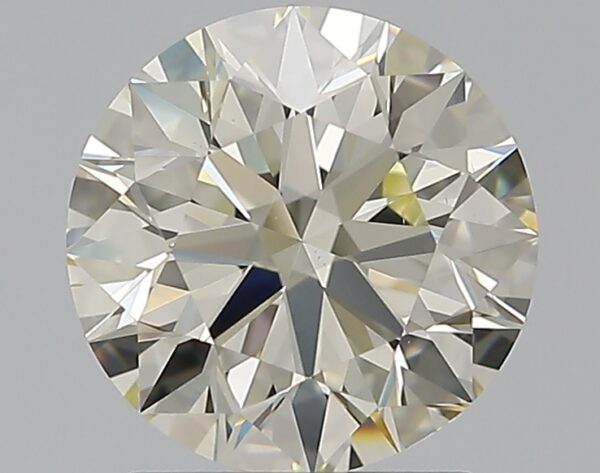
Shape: round
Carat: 1.6
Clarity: VS2
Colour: N
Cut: EX
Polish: EX
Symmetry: EX
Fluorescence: N
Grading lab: GIA
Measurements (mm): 7.41 x 7.46 x 4.66